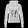
Label: Pullover